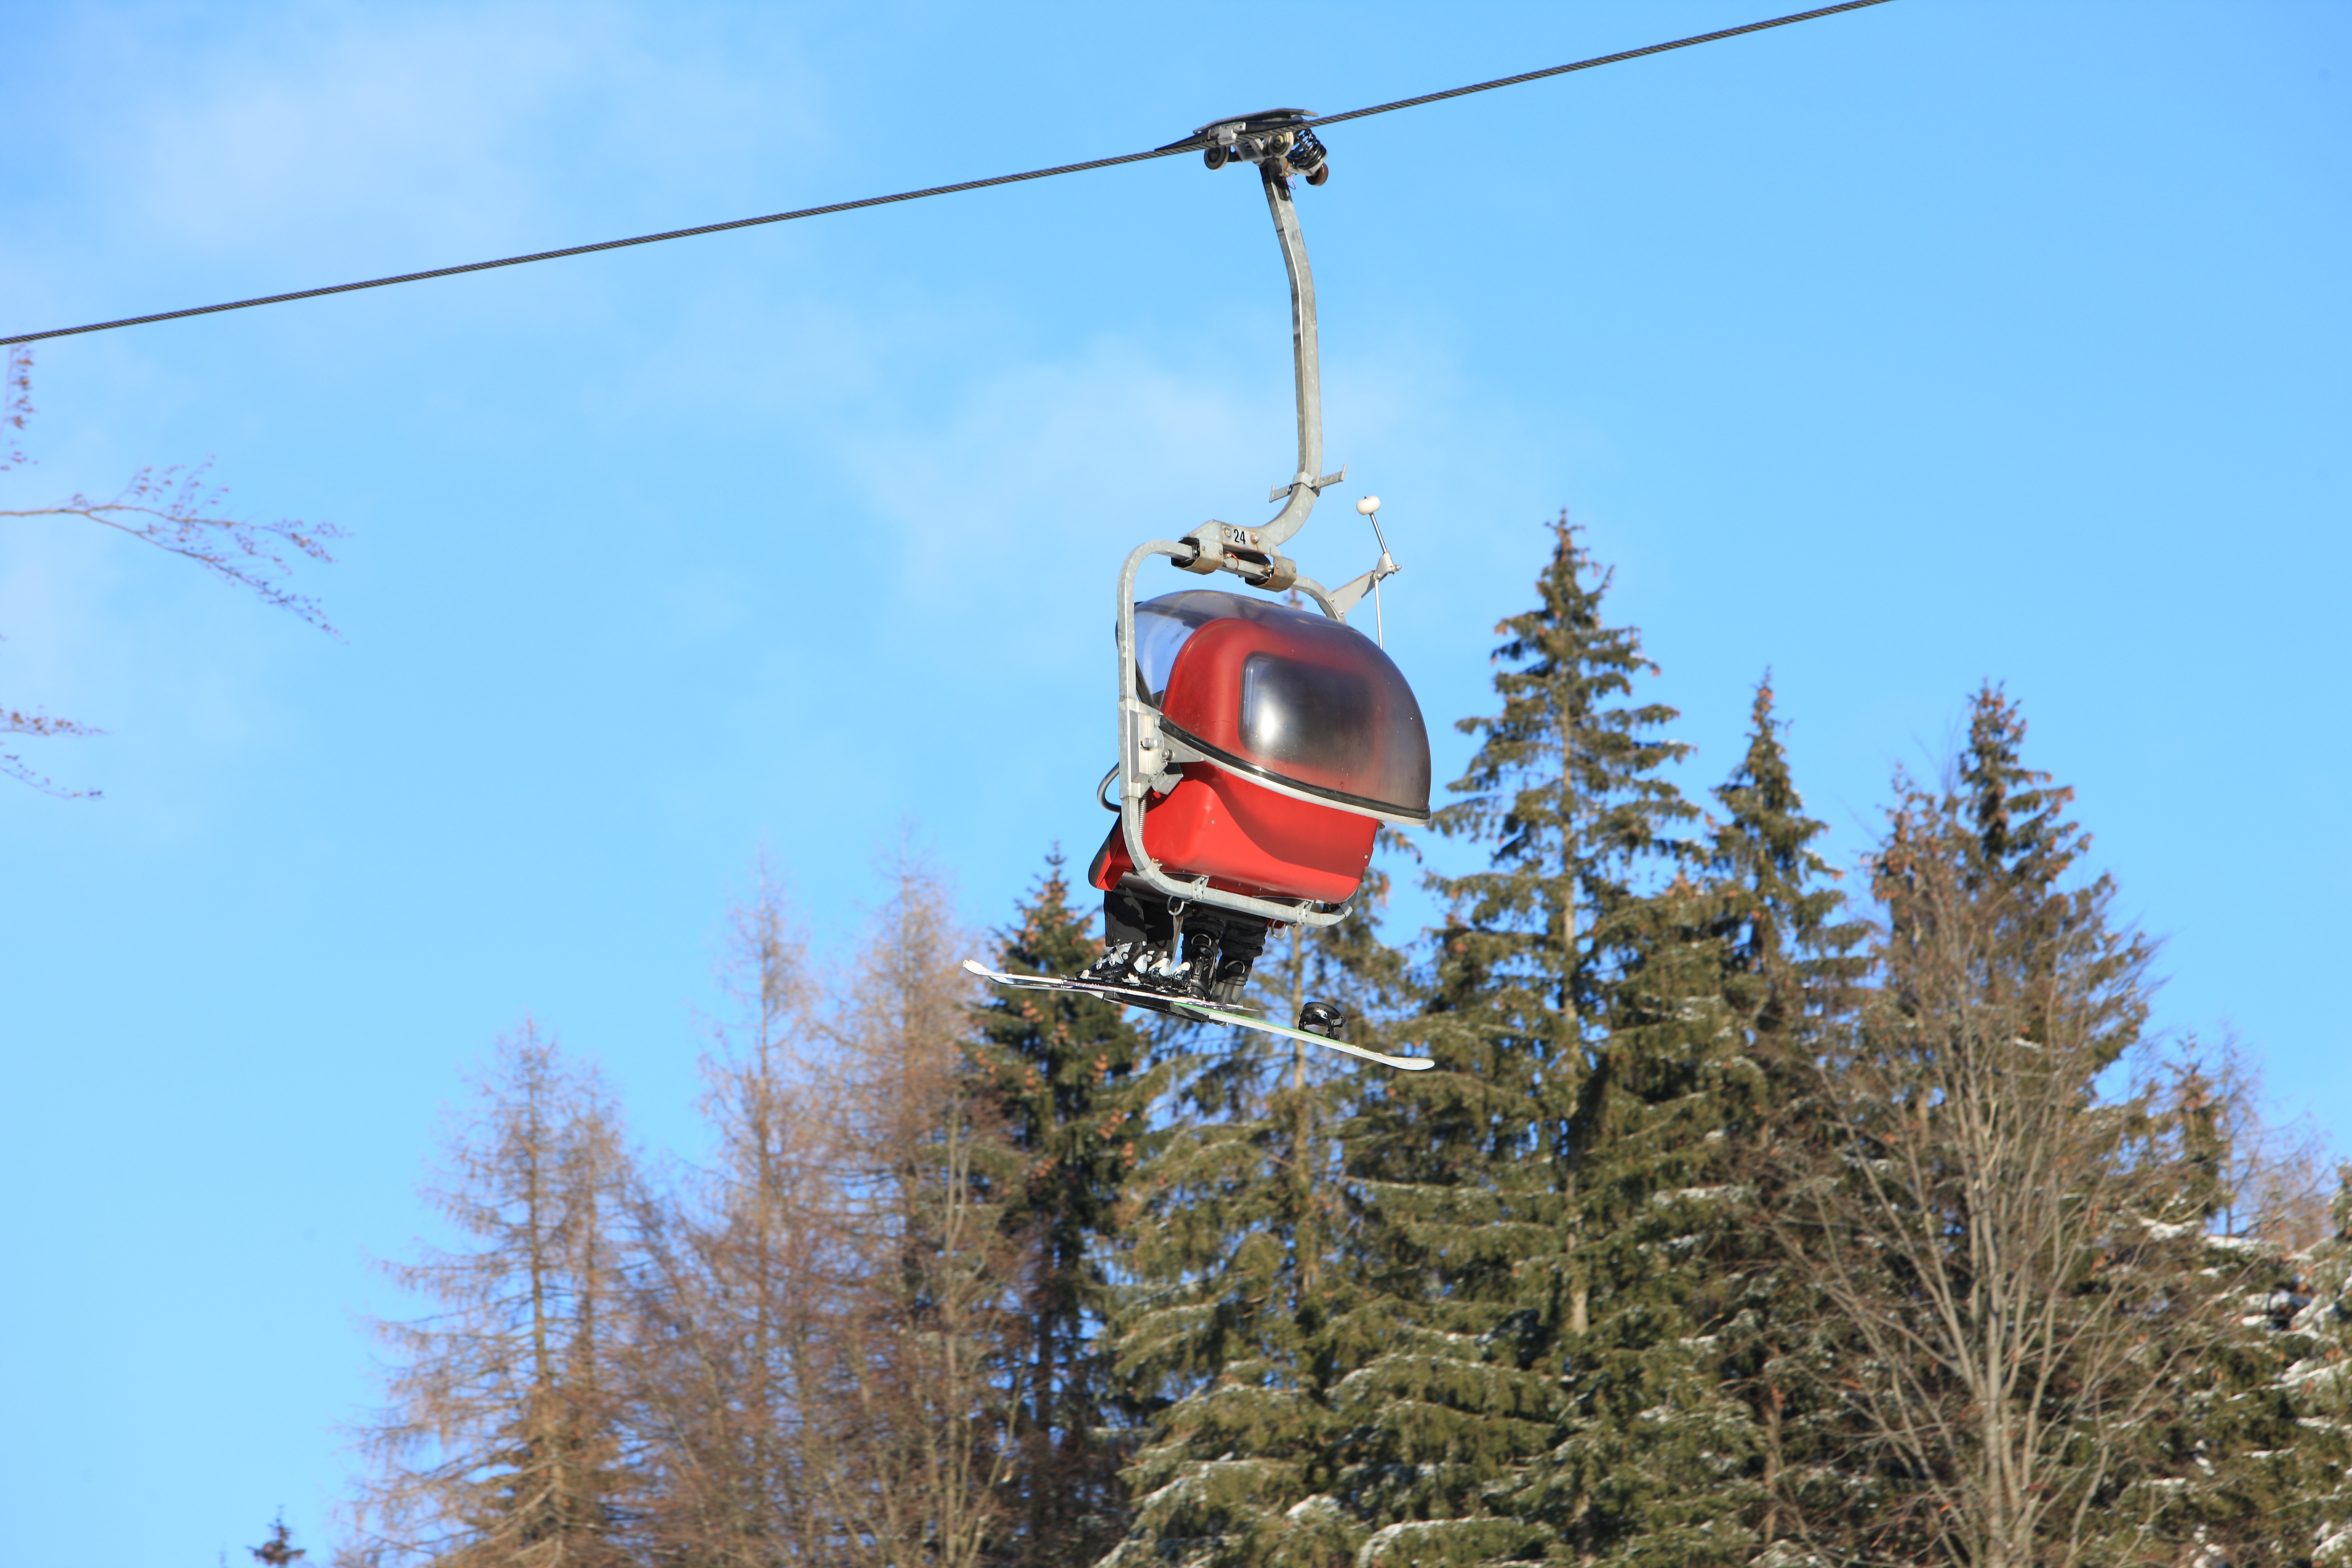
tree, snow, winter, tower, ski lift, alpine, skiing, cable car, lighting, mountains, ski, light fixture, gondola, wintry, winter sports, ski area, backcountry skiiing, artificial snow, allgau